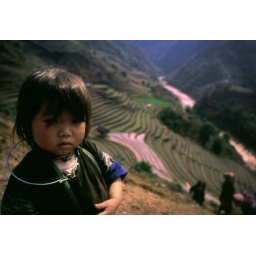
you're beautiful. and we're lost souls swimming in a fish bowl